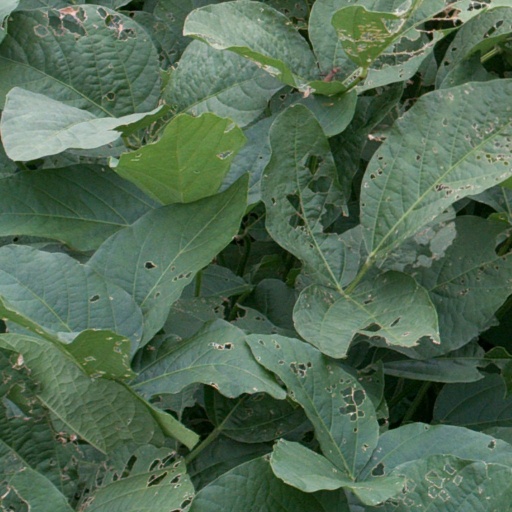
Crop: soybean